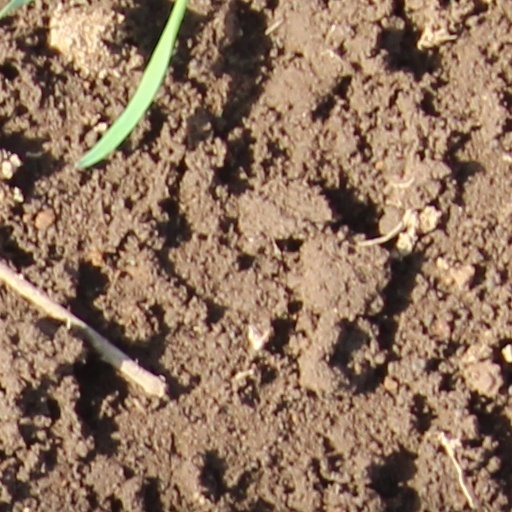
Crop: wheat